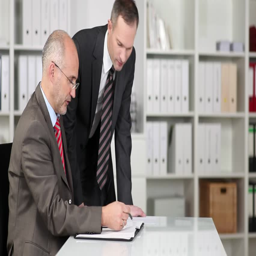
business colleagues discussing a problem with man standing leaning over his coworker at a desk in the office as they share information in a file